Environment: real
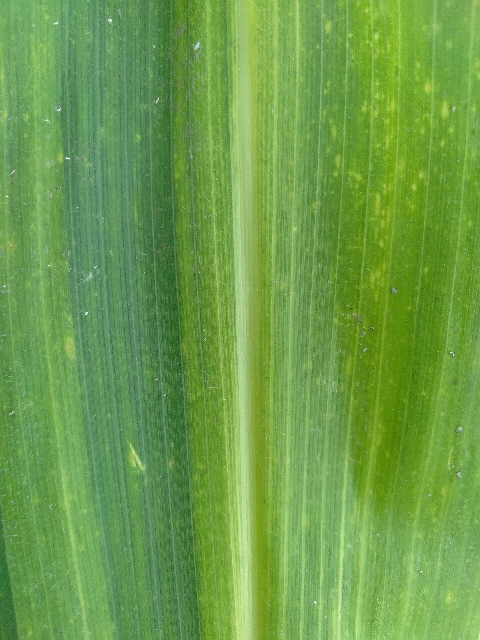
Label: lethal_necrosis